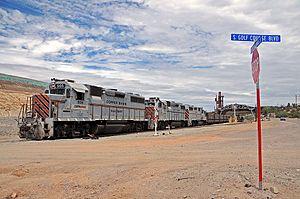
L'EMD GP39 est une locomotive diesel-électrique à quatre essieux construite par General Motors Electro-Motive Division entre juin 1969 et juillet 1970. La locomotive est motorisée par un moteur turbocompressé type EMD 645E3, 12 cylindres, développant 2 300 chevaux.